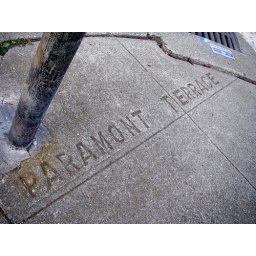
They spelled it wrong on two curbs and the sidewalk. The street sign right above it is correct (as usual).